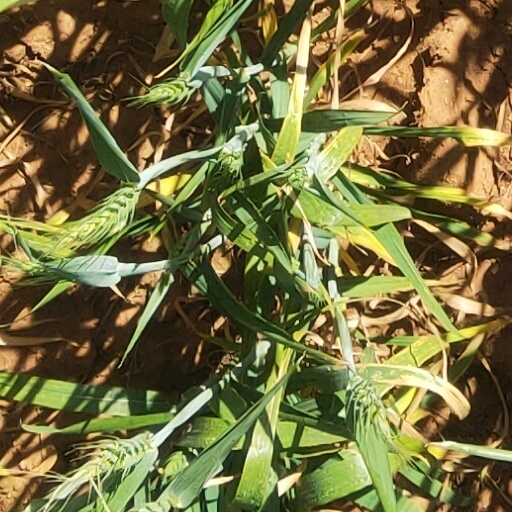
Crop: wheat